1st South African Infantry Division

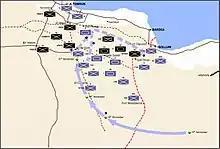
"Map 3: The division's movement 1821 November 1941. (Dispositions as at morning 21 November 1941)"

Differences between British and South African administration were becoming more pronounced (and so too were differences between the South Africans and other Commonwealth troops.) The insistence by the Australian government to retain the Australians in the theatre (at Tobruk at that stage) as a unified corps, caused manpower shortages in other areas in the Western Desert. Brink feared that the division would be split up and deployed piece-meal to fill these gaps, as had happened in East Africa. His insistence in this regard to Auchinleck further widened the gap between the South Africans and the Army commander. At the end of October, Brink advised XXX Corps that 1st Division would not be ready to participate in the preparatory exercise as a prelude to "Crusader" and that he required an additional 21 days for training. After consideration by Cunningham and Auchinleck, the division was permitted three days for training and was required to be available for the commencement of "Crusader" on 18 November, subject to Brink confirming that the division was ready for operations. Brink was faced with the dilemma of either committing untrained troops to battle, or holding back the division and having them replaced by the Indian Division which would invariably relegate the division to defensive duties and a significant loss of prestige to the South Africans. He declared the division "ready" and 1 SA Division was deployed for "Operation Crusader".